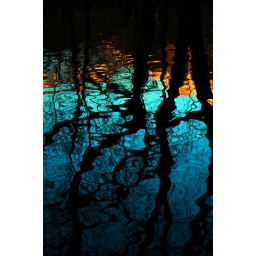
Reflections from trees during the sunset, in a small lake in potamia area, Evritania Greece